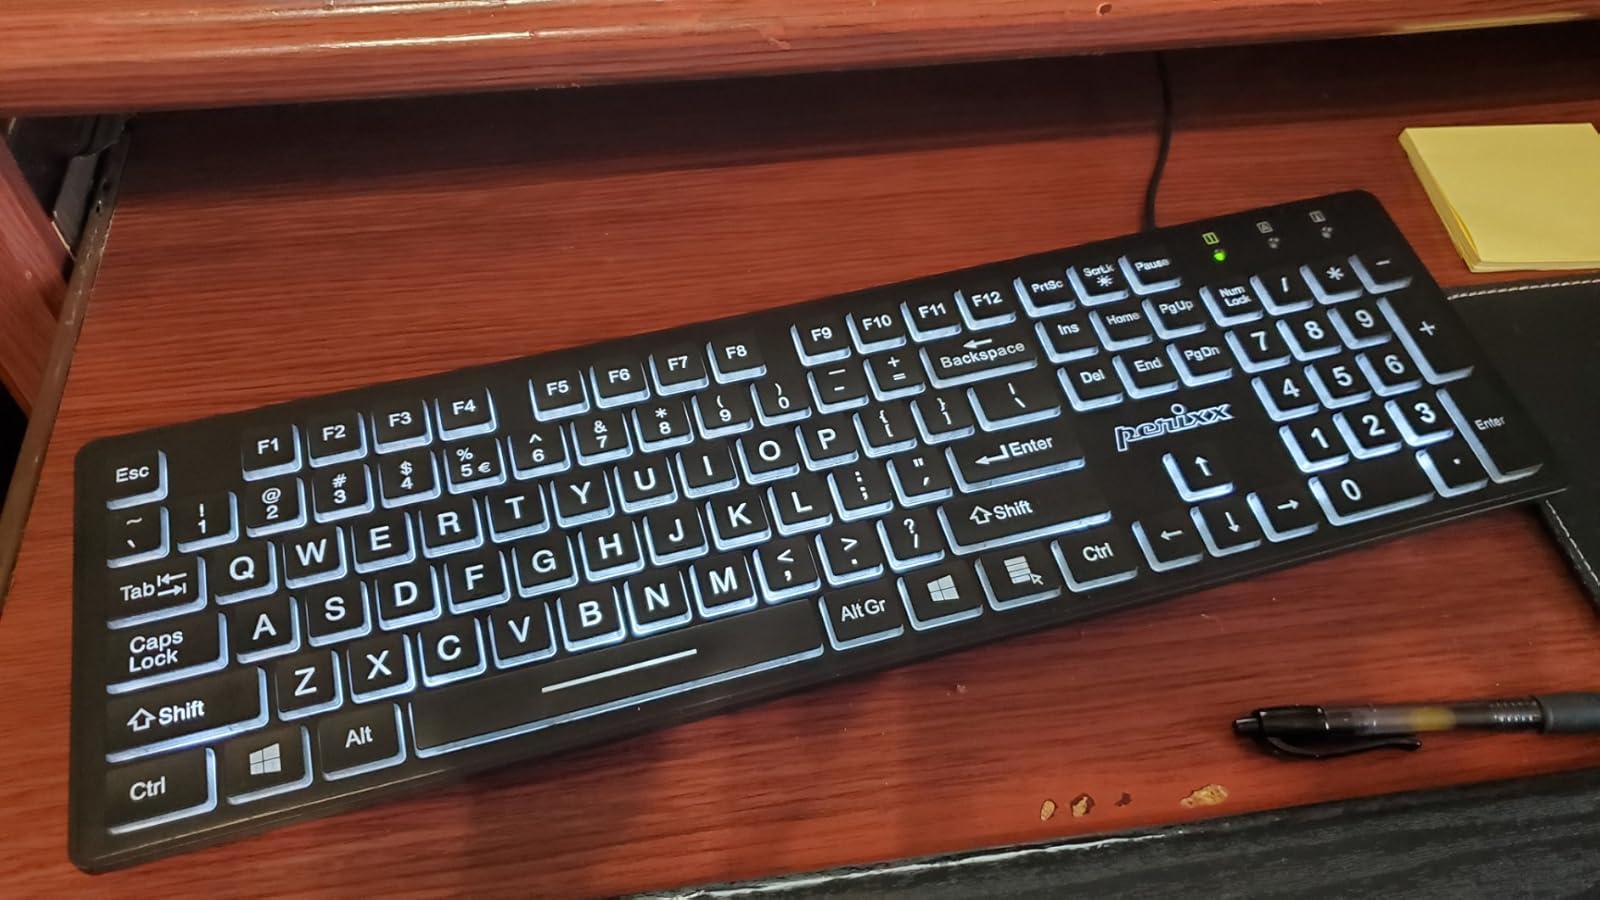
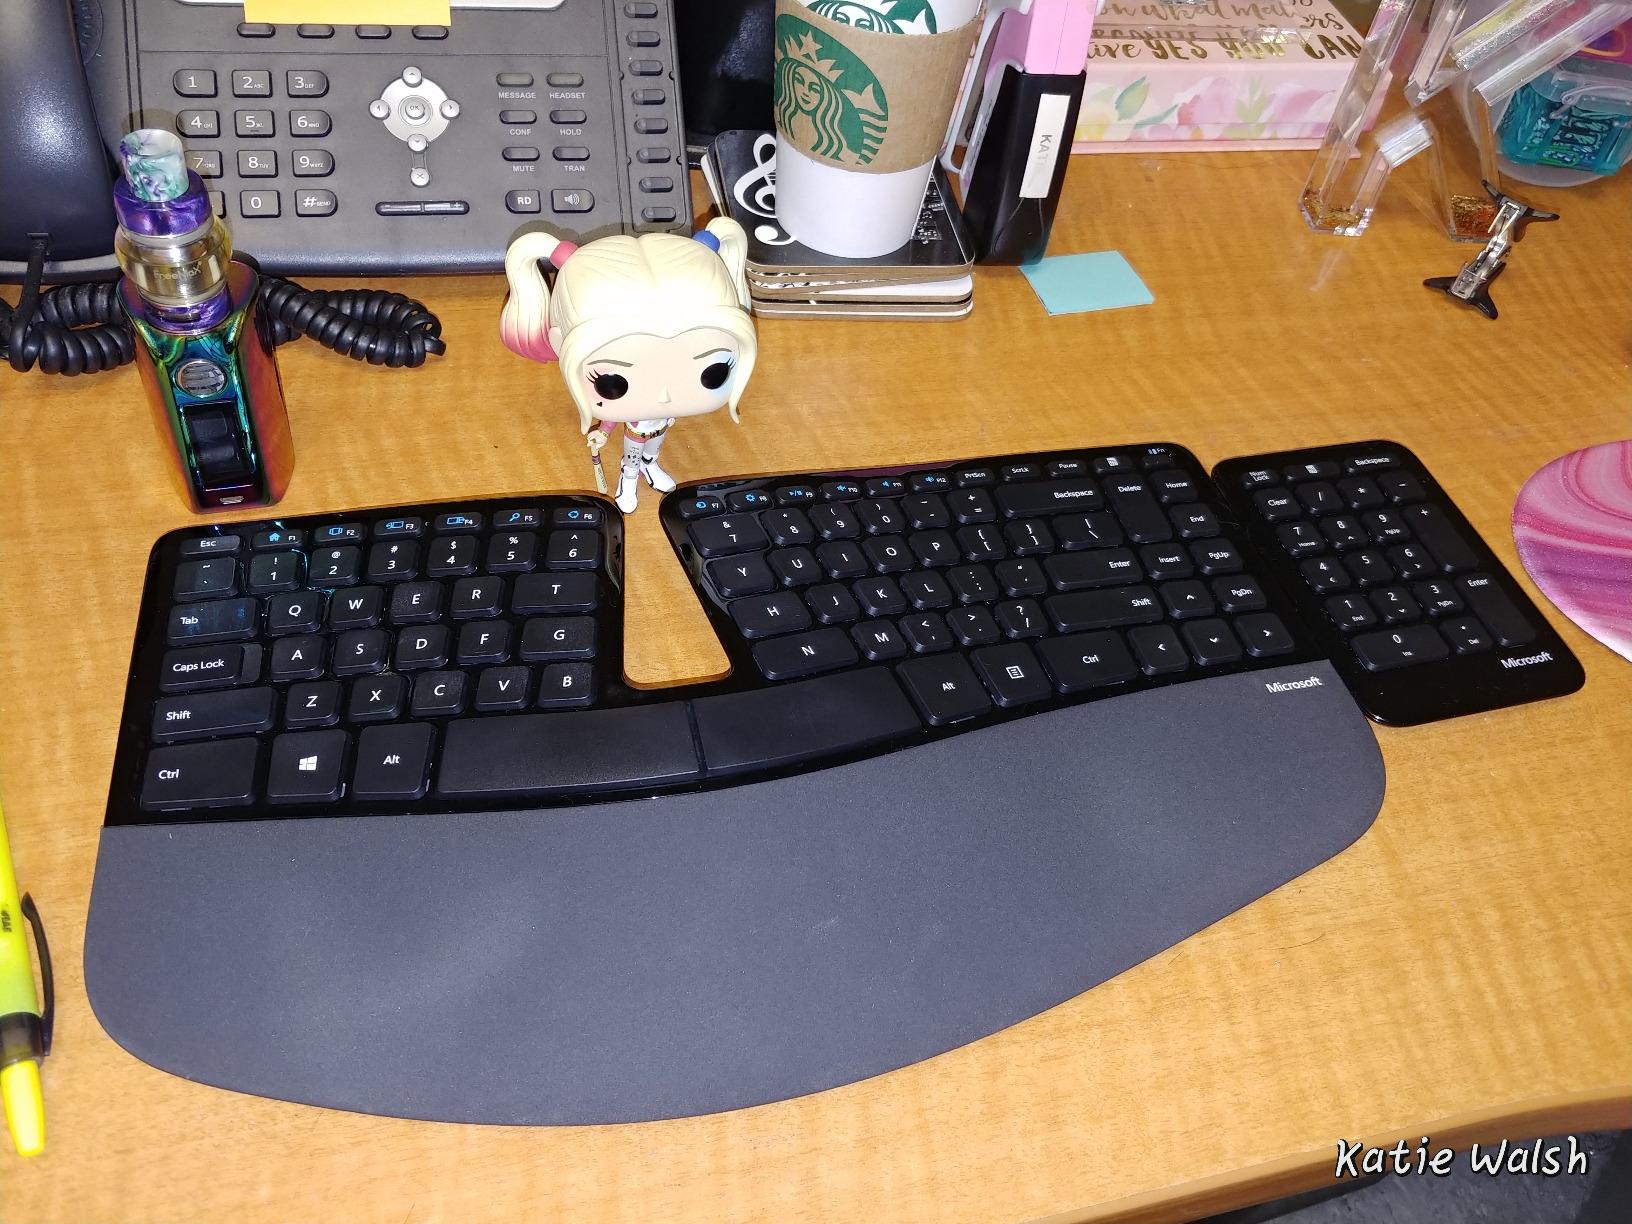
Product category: keyboard
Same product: no